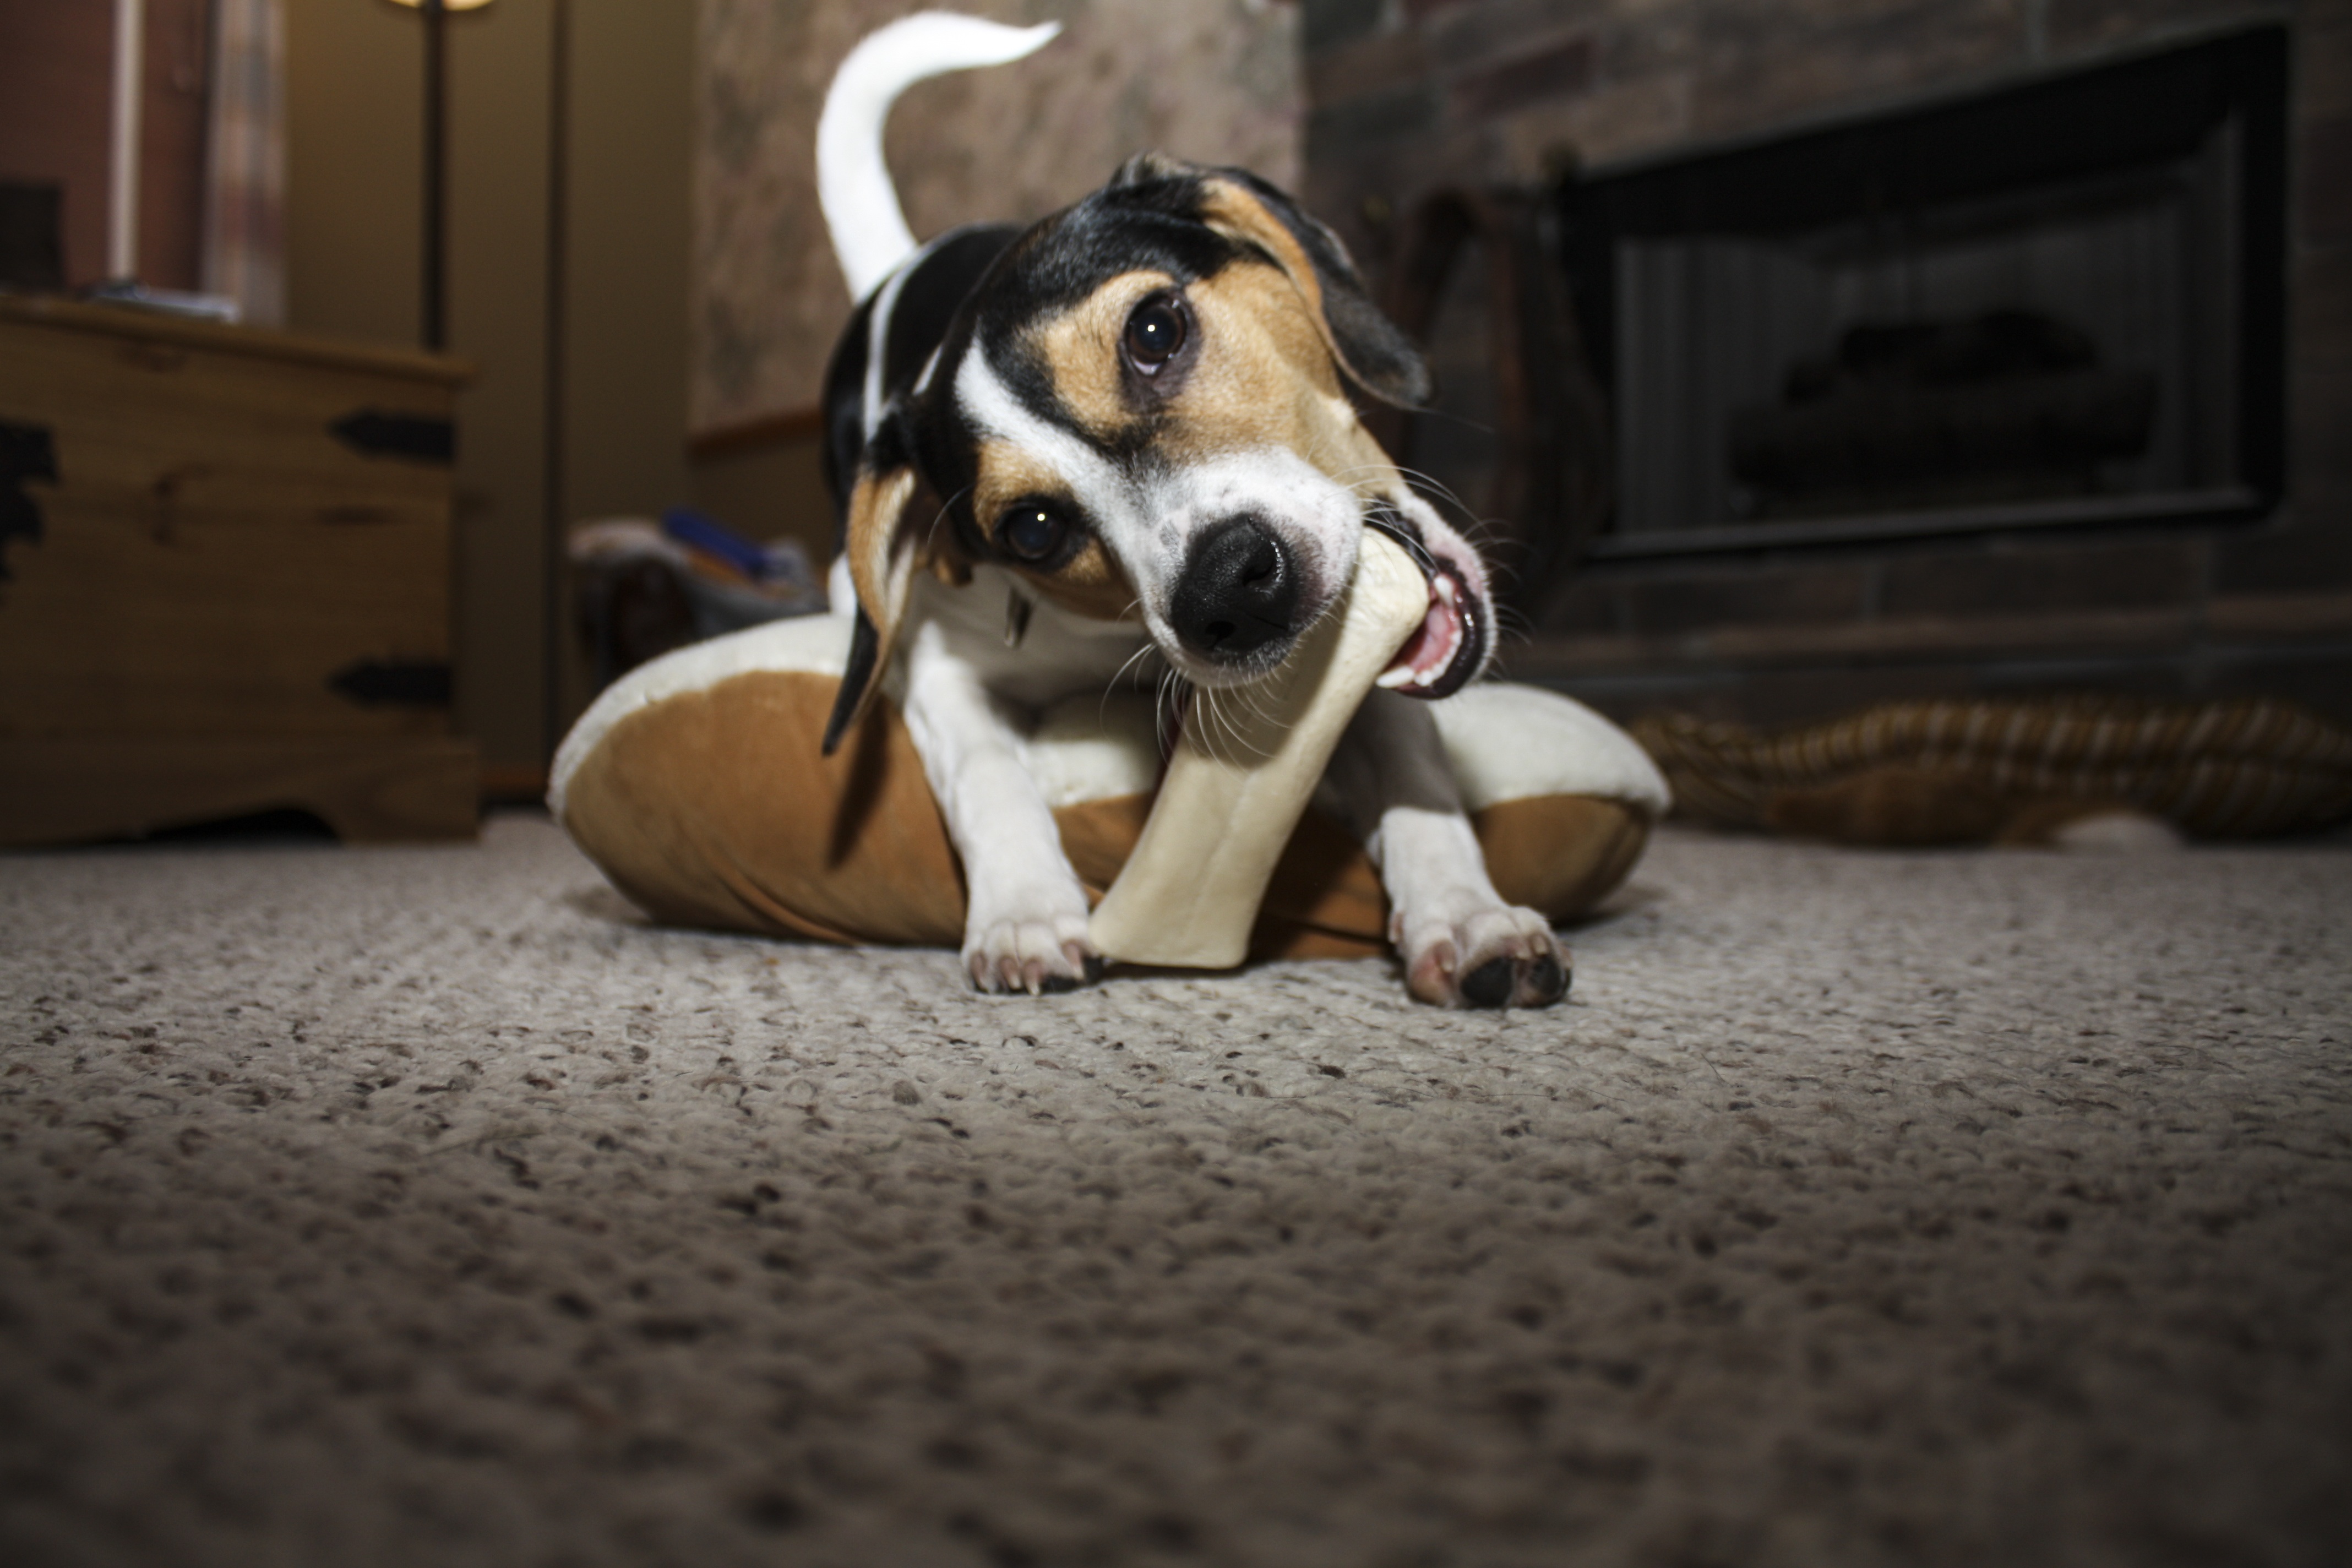
puppy, dog, animal, canine, pet, mammal, toy, friend, hound, bone, vertebrate, beagle, treat, doggy, chew, dog like mammal, basset hound, dog bone